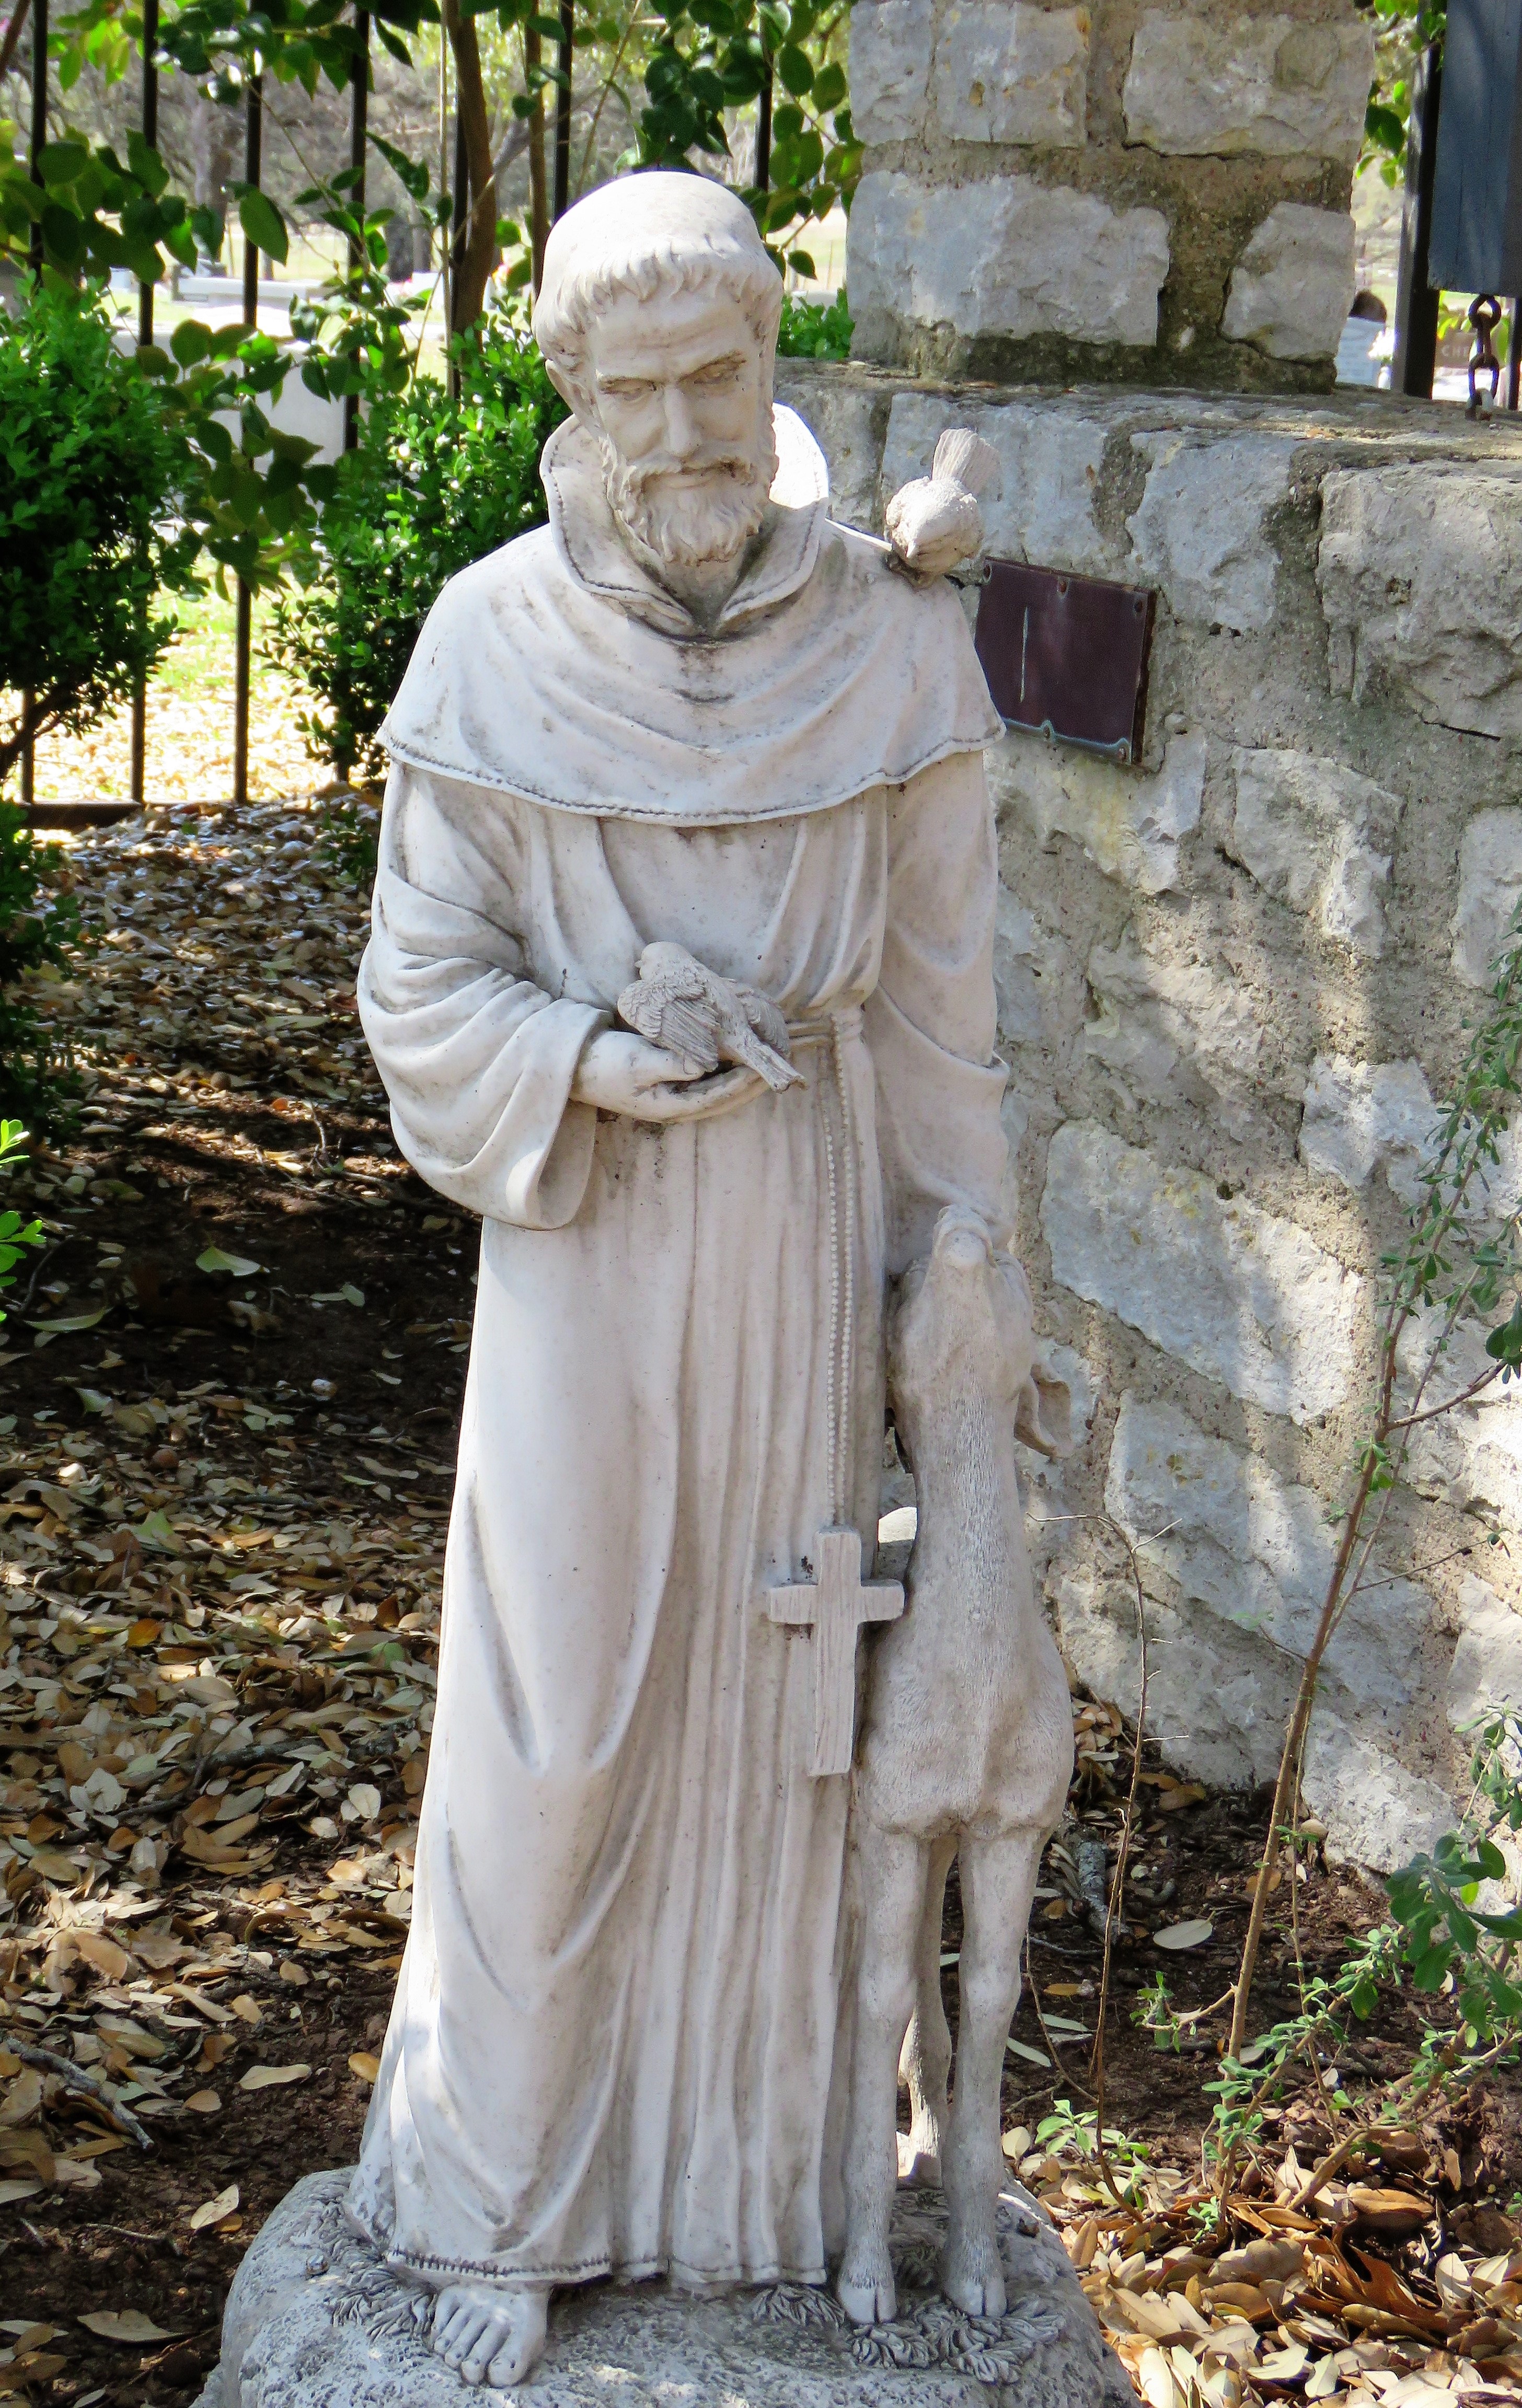
monument, statue, christian, sculpture, art, temple, animals, saint, carving, blessing, catholicism, stone carving, francis, ancient history, saint francis of assissi